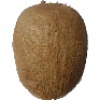
Label: kiwi